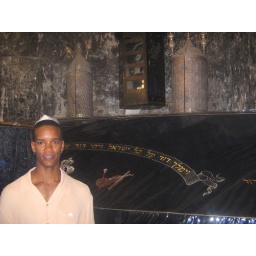
There is male section and female section separated by a curtain